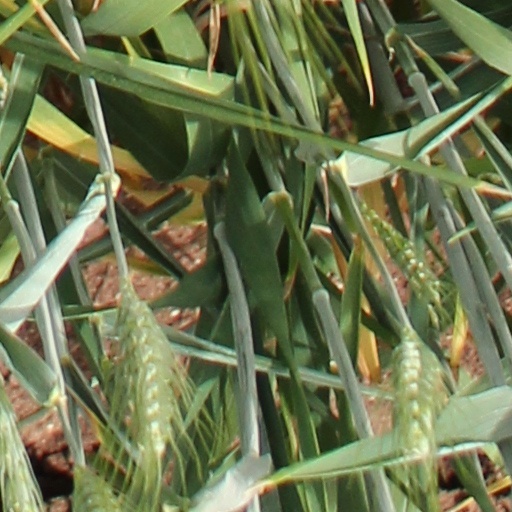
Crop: wheat